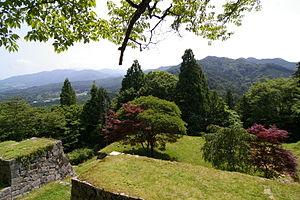
Les cent châteaux japonais remarquables est une liste dressée en 2006 par la Fondation des châteaux japonais sur des critères d'importance culturelle, historique et de signification régionale.